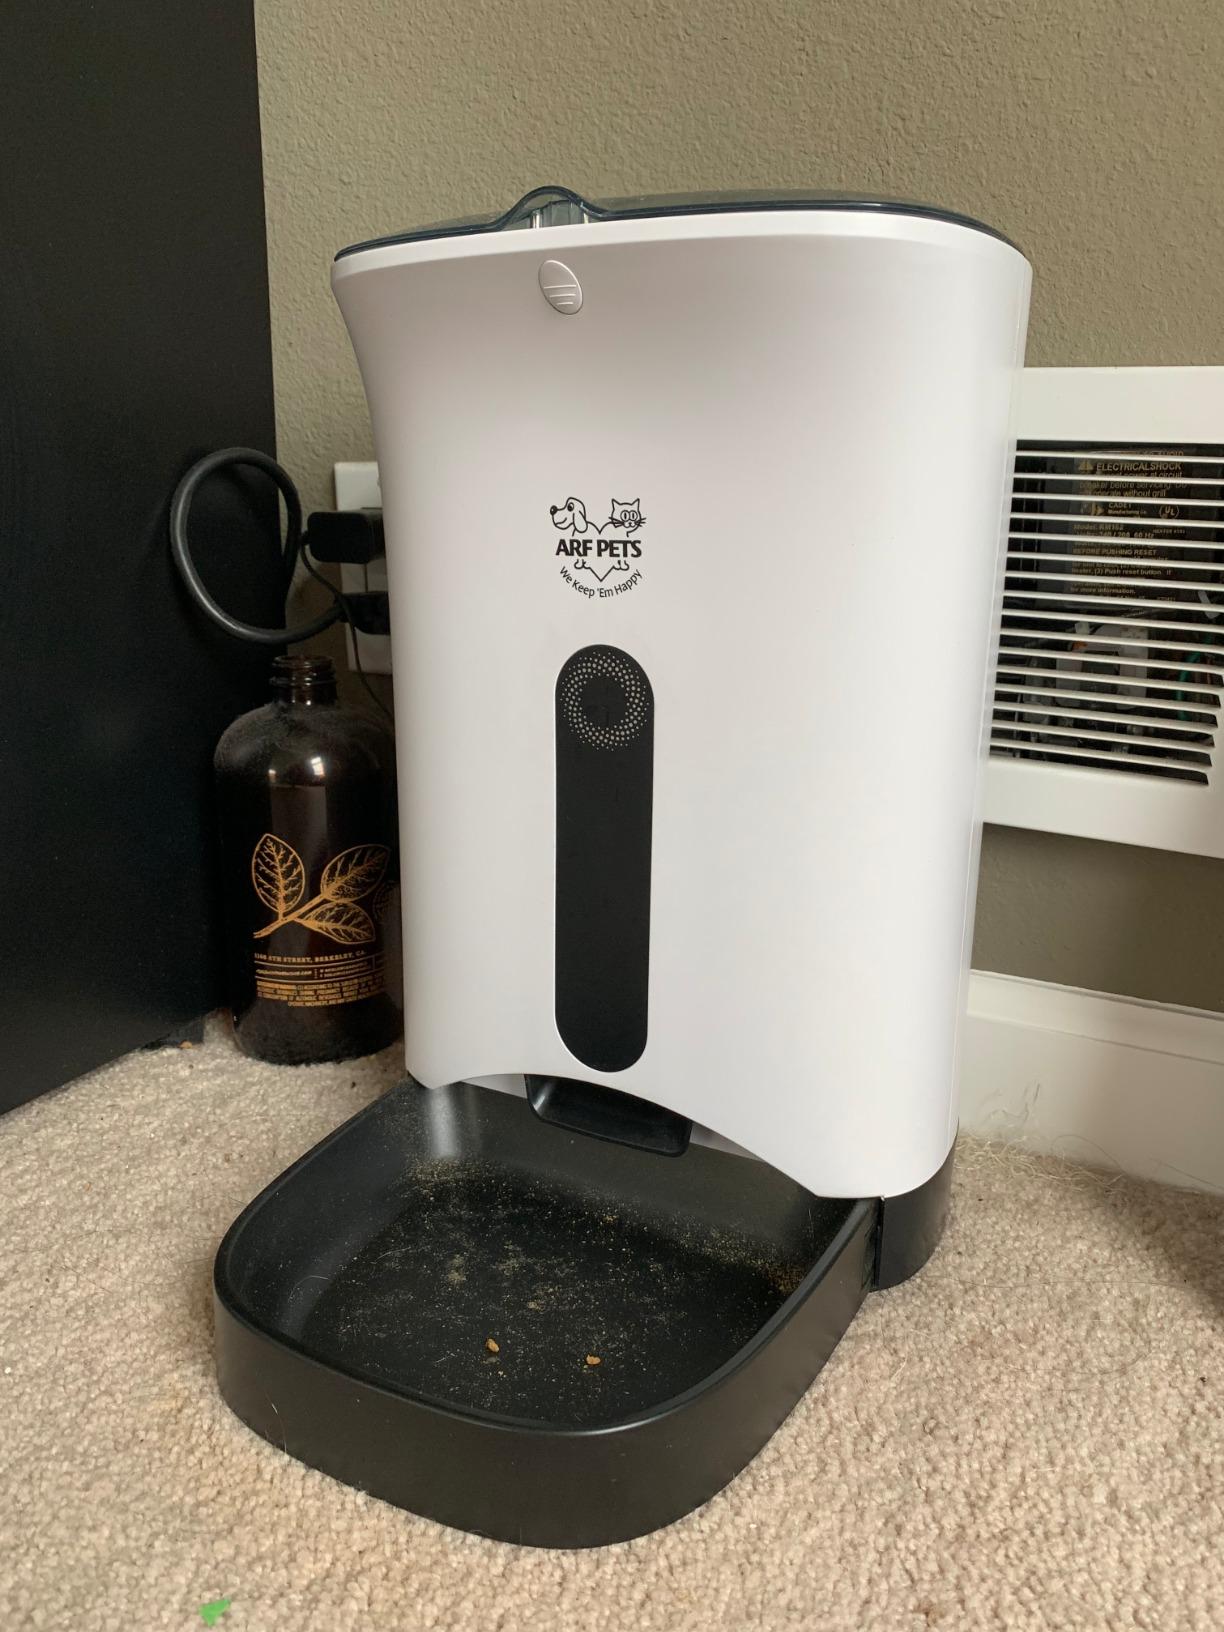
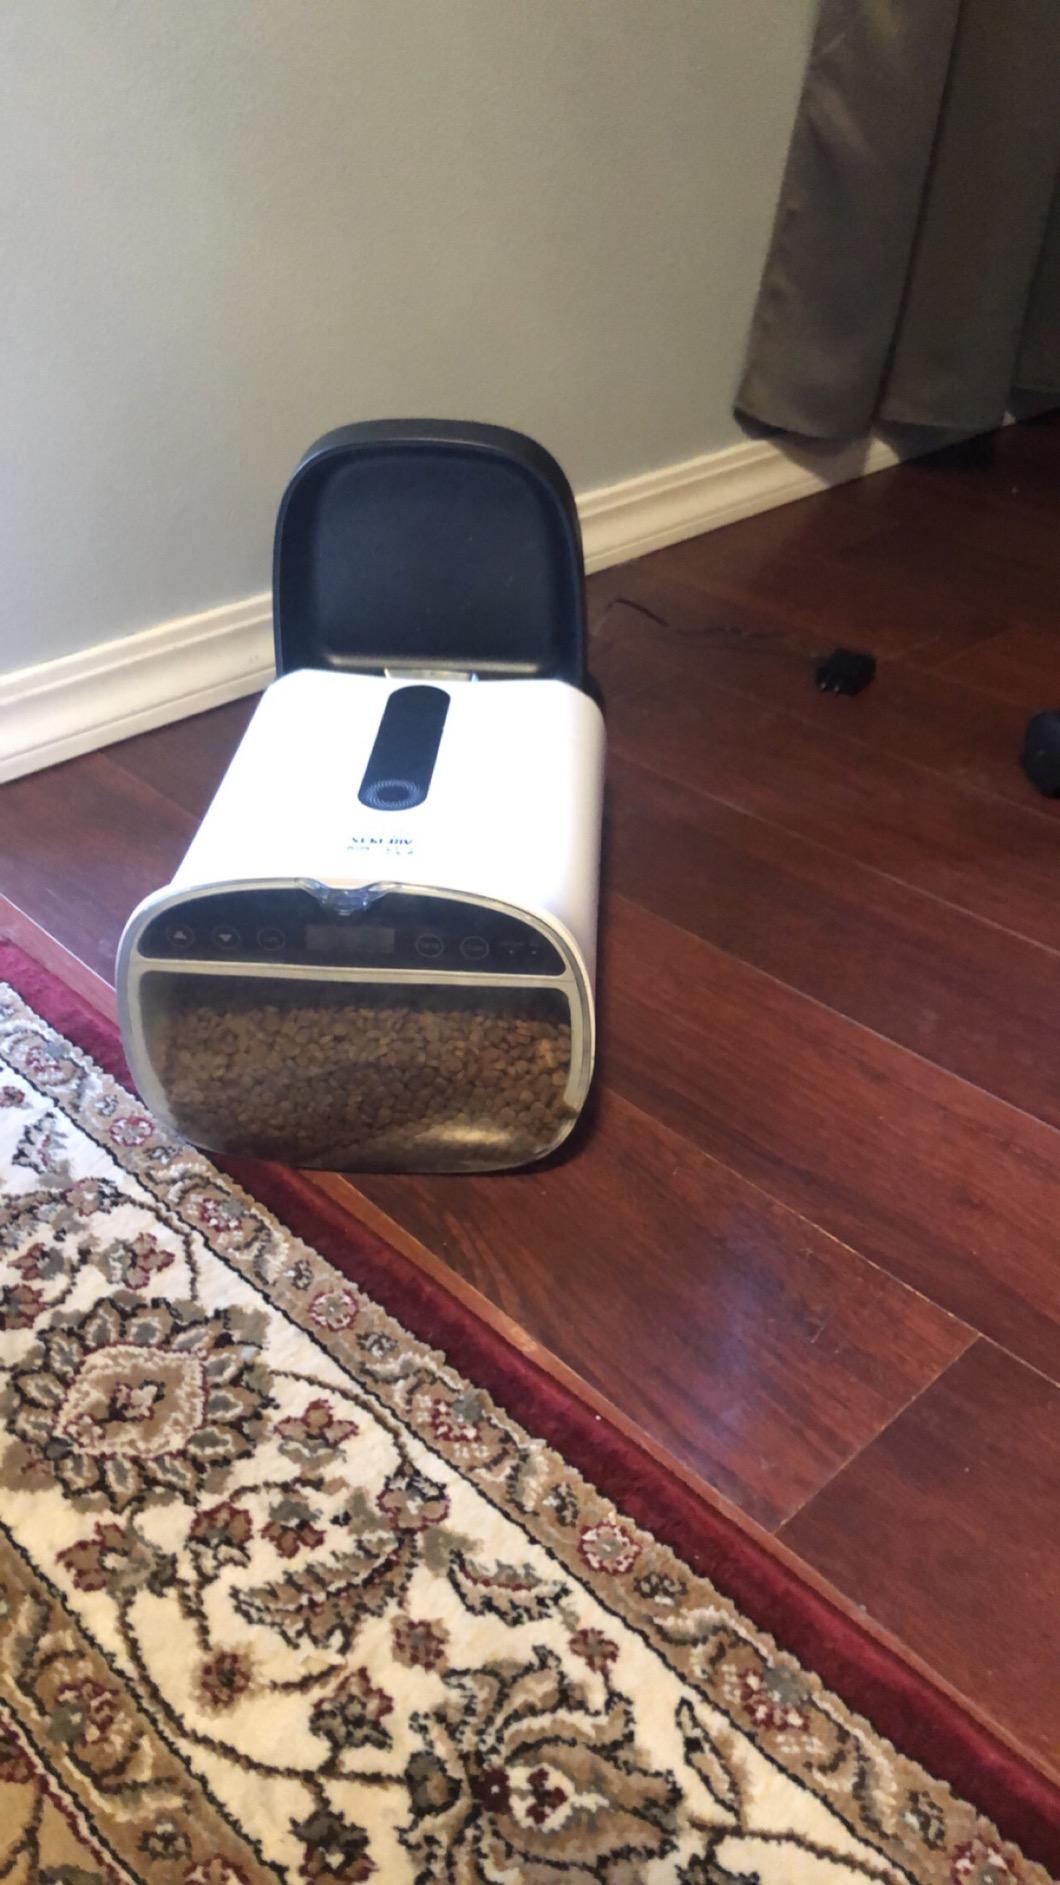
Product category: items_feeder
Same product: yes